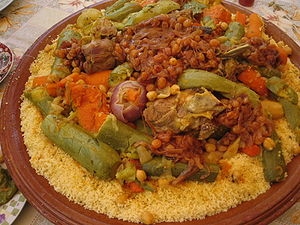
Couscous / Historie
Couscous med rosiner og løg
Couscous er en nordafrikansk ret af semulje traditionelt serveret overhældt med en gryderet med kød eller grøntsager. Couscous er en basisfødevare i flere lande.